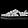
Label: Sneaker